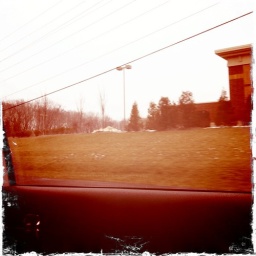
out the car window (taken by jake)